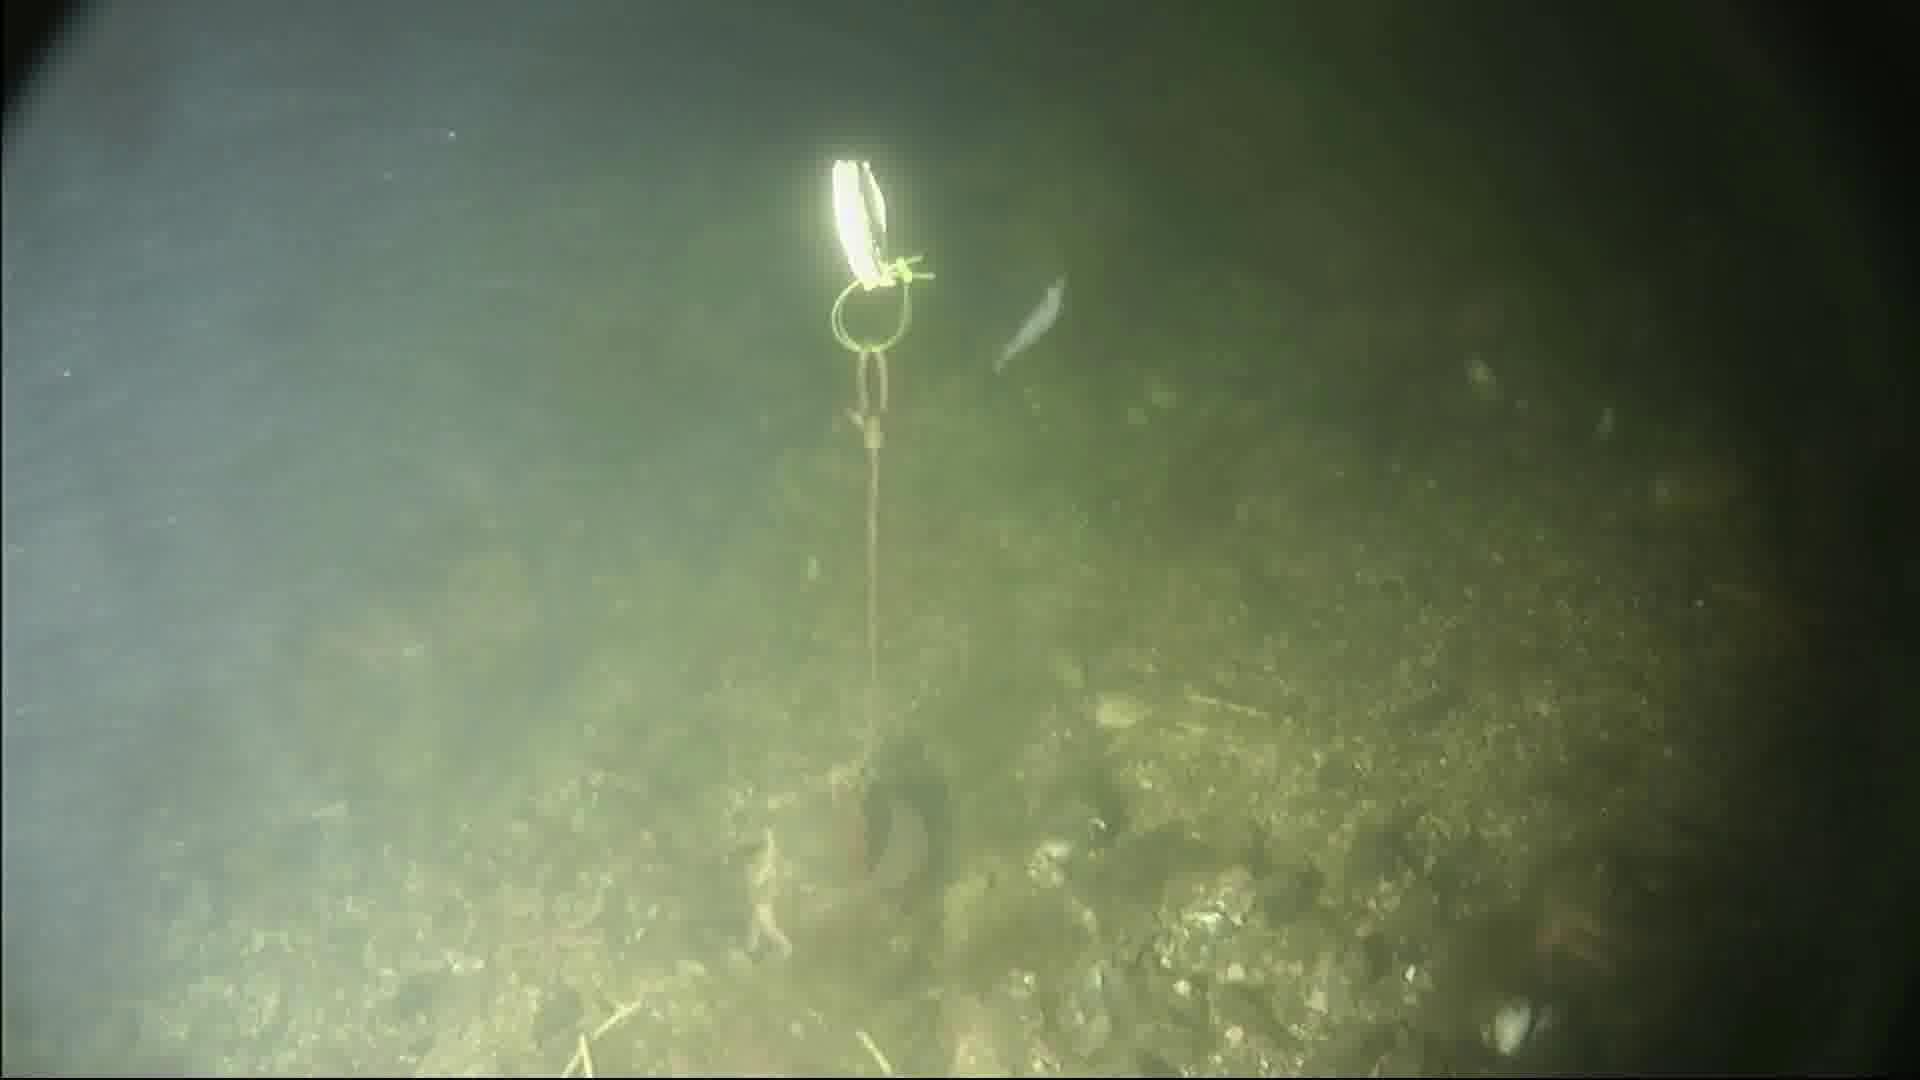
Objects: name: shrimp
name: starfish